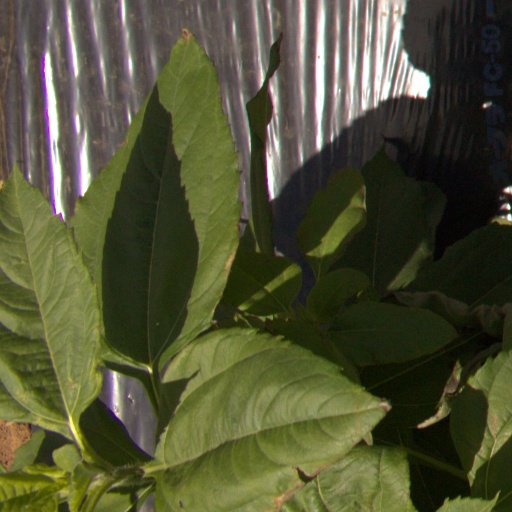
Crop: Jerusalem artichoke